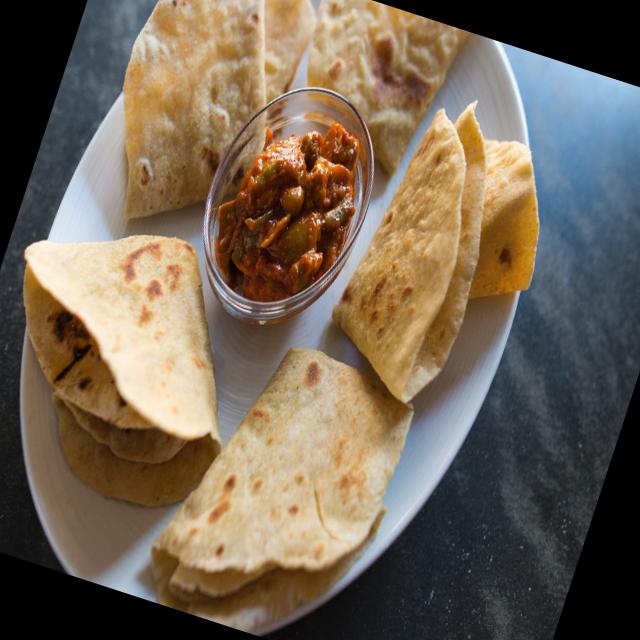
Dish: chapati